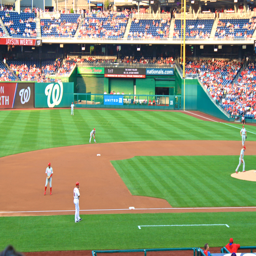
we found time to go to games this summer .